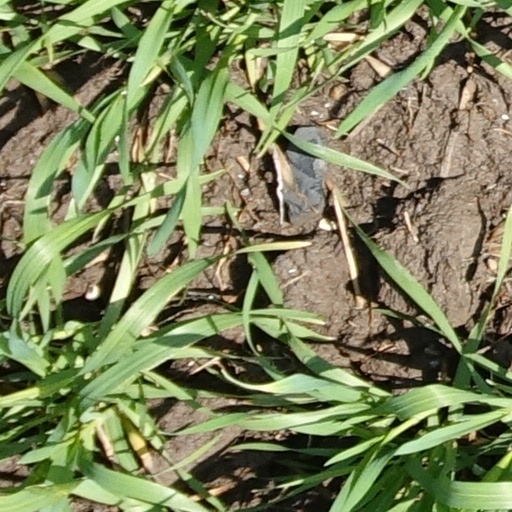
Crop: wheat